Lancia Rally 037

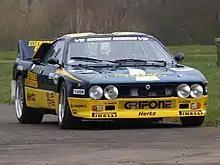
H.F. Grifone team's 037 at the Race Retro 2008.

In 1980 Lancia began the development of the 037 to comply with the then new FIA Group B regulations that allowed cars to race with relatively few homologation models being built. As the project name was number 037, this eventually became the name by which the car was known. Abarth, now a part of the Lancia-Fiat family, did most of the design work, even incorporating styling cues from some of its famous race cars of the 1950s and 1960s such as a double bubble roof line. The car was developed in collaboration between Pininfarina, Abarth, Dallara and the project manager, engineer Sergio Limone. Prior to its first participation in the 1982 World Rally Championship season, 200 road-going models were built to comply with Group B regulations.